Acura

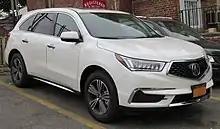
Third generation Acura MDX (2013-2020; 2016 facelift)

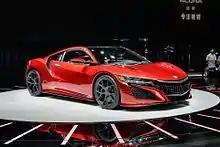
2016 Acura NSX

Also in 2012, Acura "reinvented" another model, The RDX concept. For the new model, Acura dropped the 4 cylinder turbo for a 3.5L V6. When the official 2013 Acura RDX was released, it was relatively similar to the concept but had changes in wheels, taillights, and some other cosmetics. A lot of this Acura looks like its brother the ILX. The 2013 RDX doesn't have the SH-AWD system instead it has "AWD with intelligent control", similar to the CR-V's AWD system.